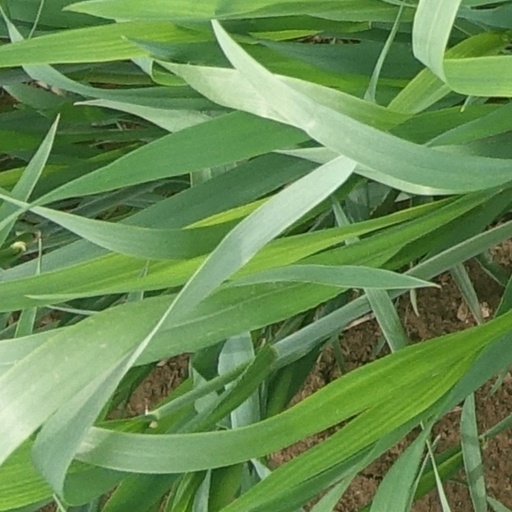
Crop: wheat